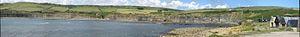
Kimmeridge est un petit village du Dorset, Angleterre. Il se trouve sur la côte de la Manche. Il a une population de 110 habitants.